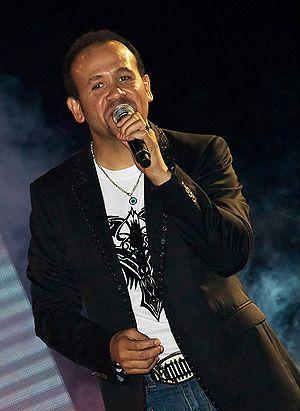
Hicham Abbas, né le 22 septembre 1963 à Shoubra en Égypte, est un chanteur égyptien connu pour sa chanson « Habibi Da » et « Nari Narain » qui est devenu un tube non seulement dans les pays arabes mais aussi en Inde et au Pakistan.